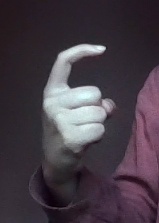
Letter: ra